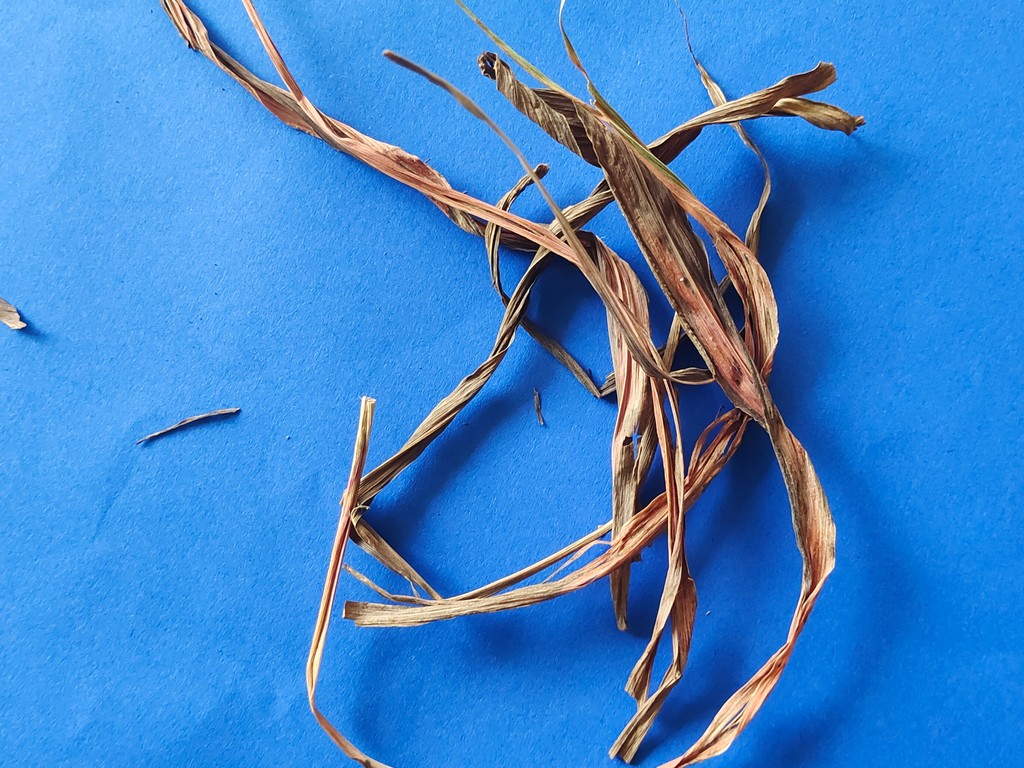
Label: Dried